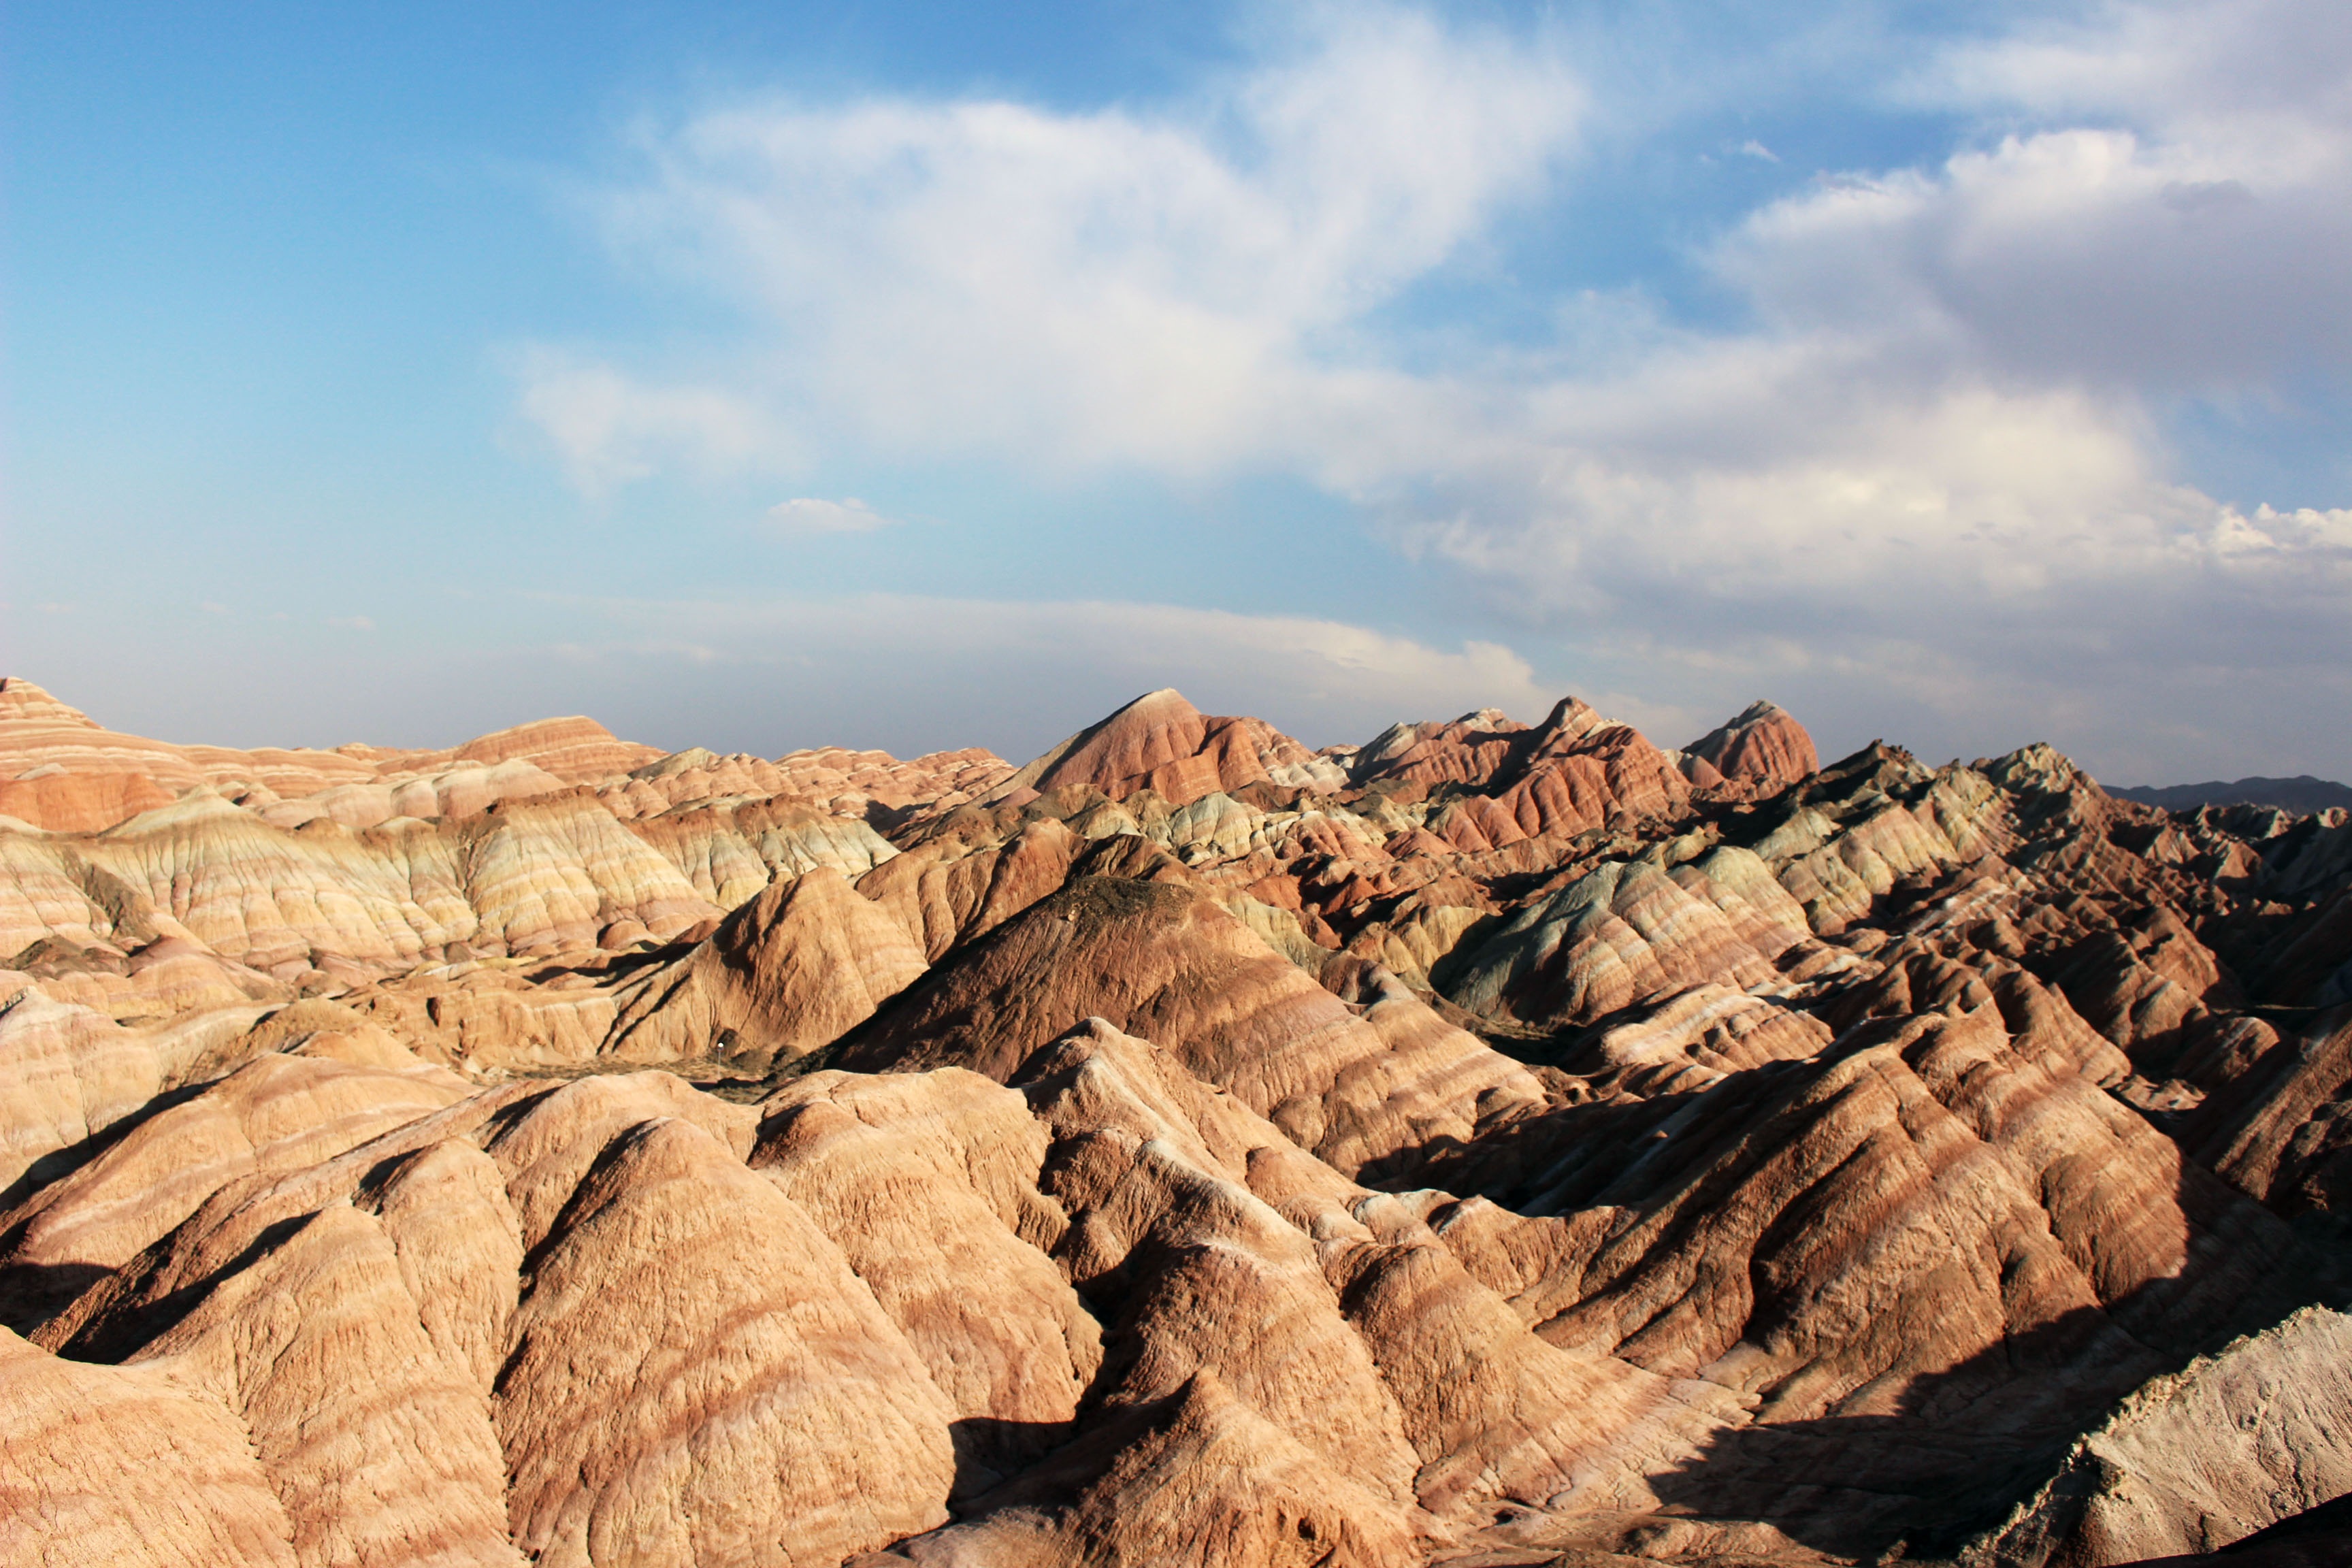
landscape, rock, wilderness, mountain, desert, valley, formation, cliff, terrain, material, geology, badlands, plateau, wadi, quality, zhangye, landform, danxia, natural environment, geographical feature, mountainous landforms